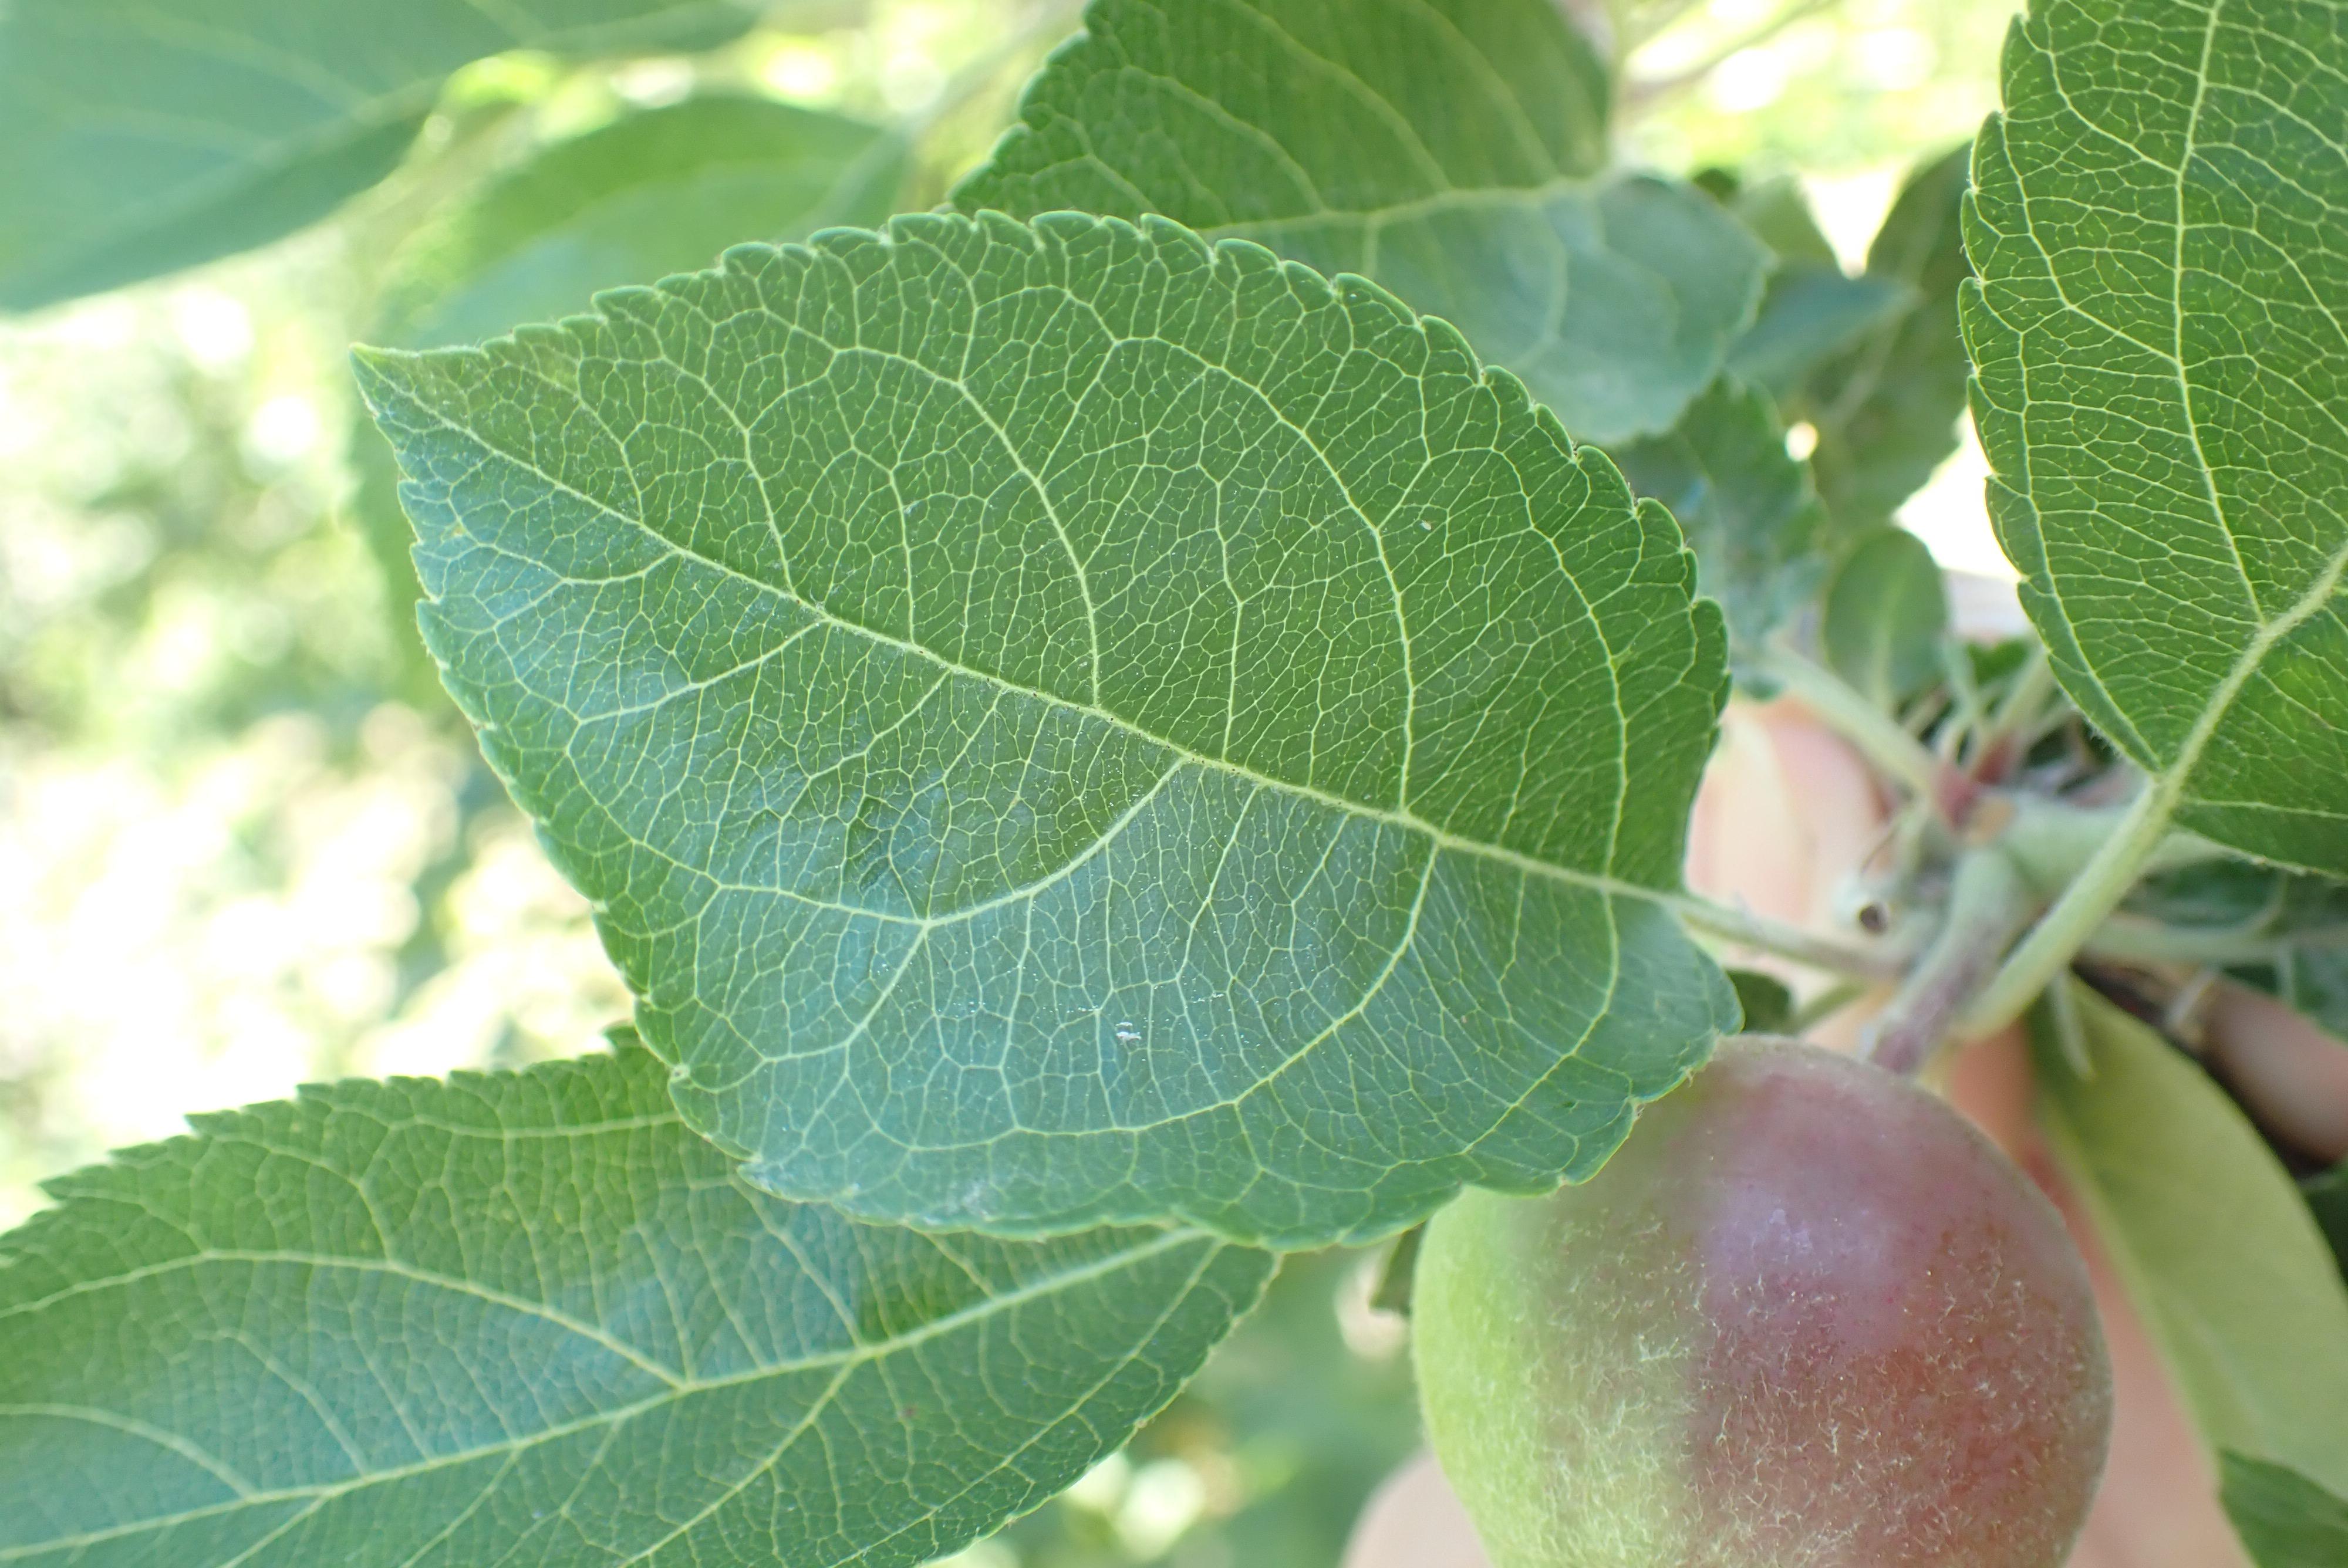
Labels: healthy